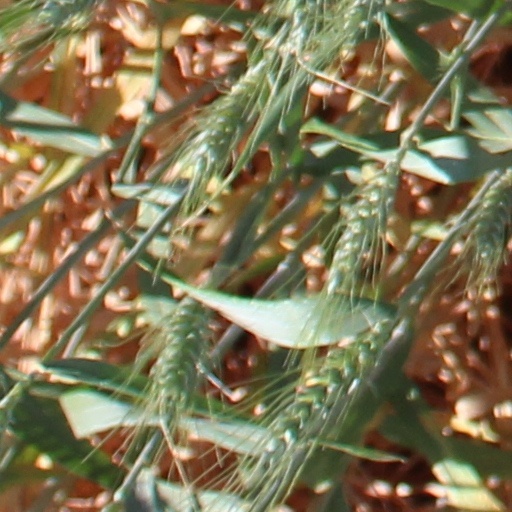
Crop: wheat